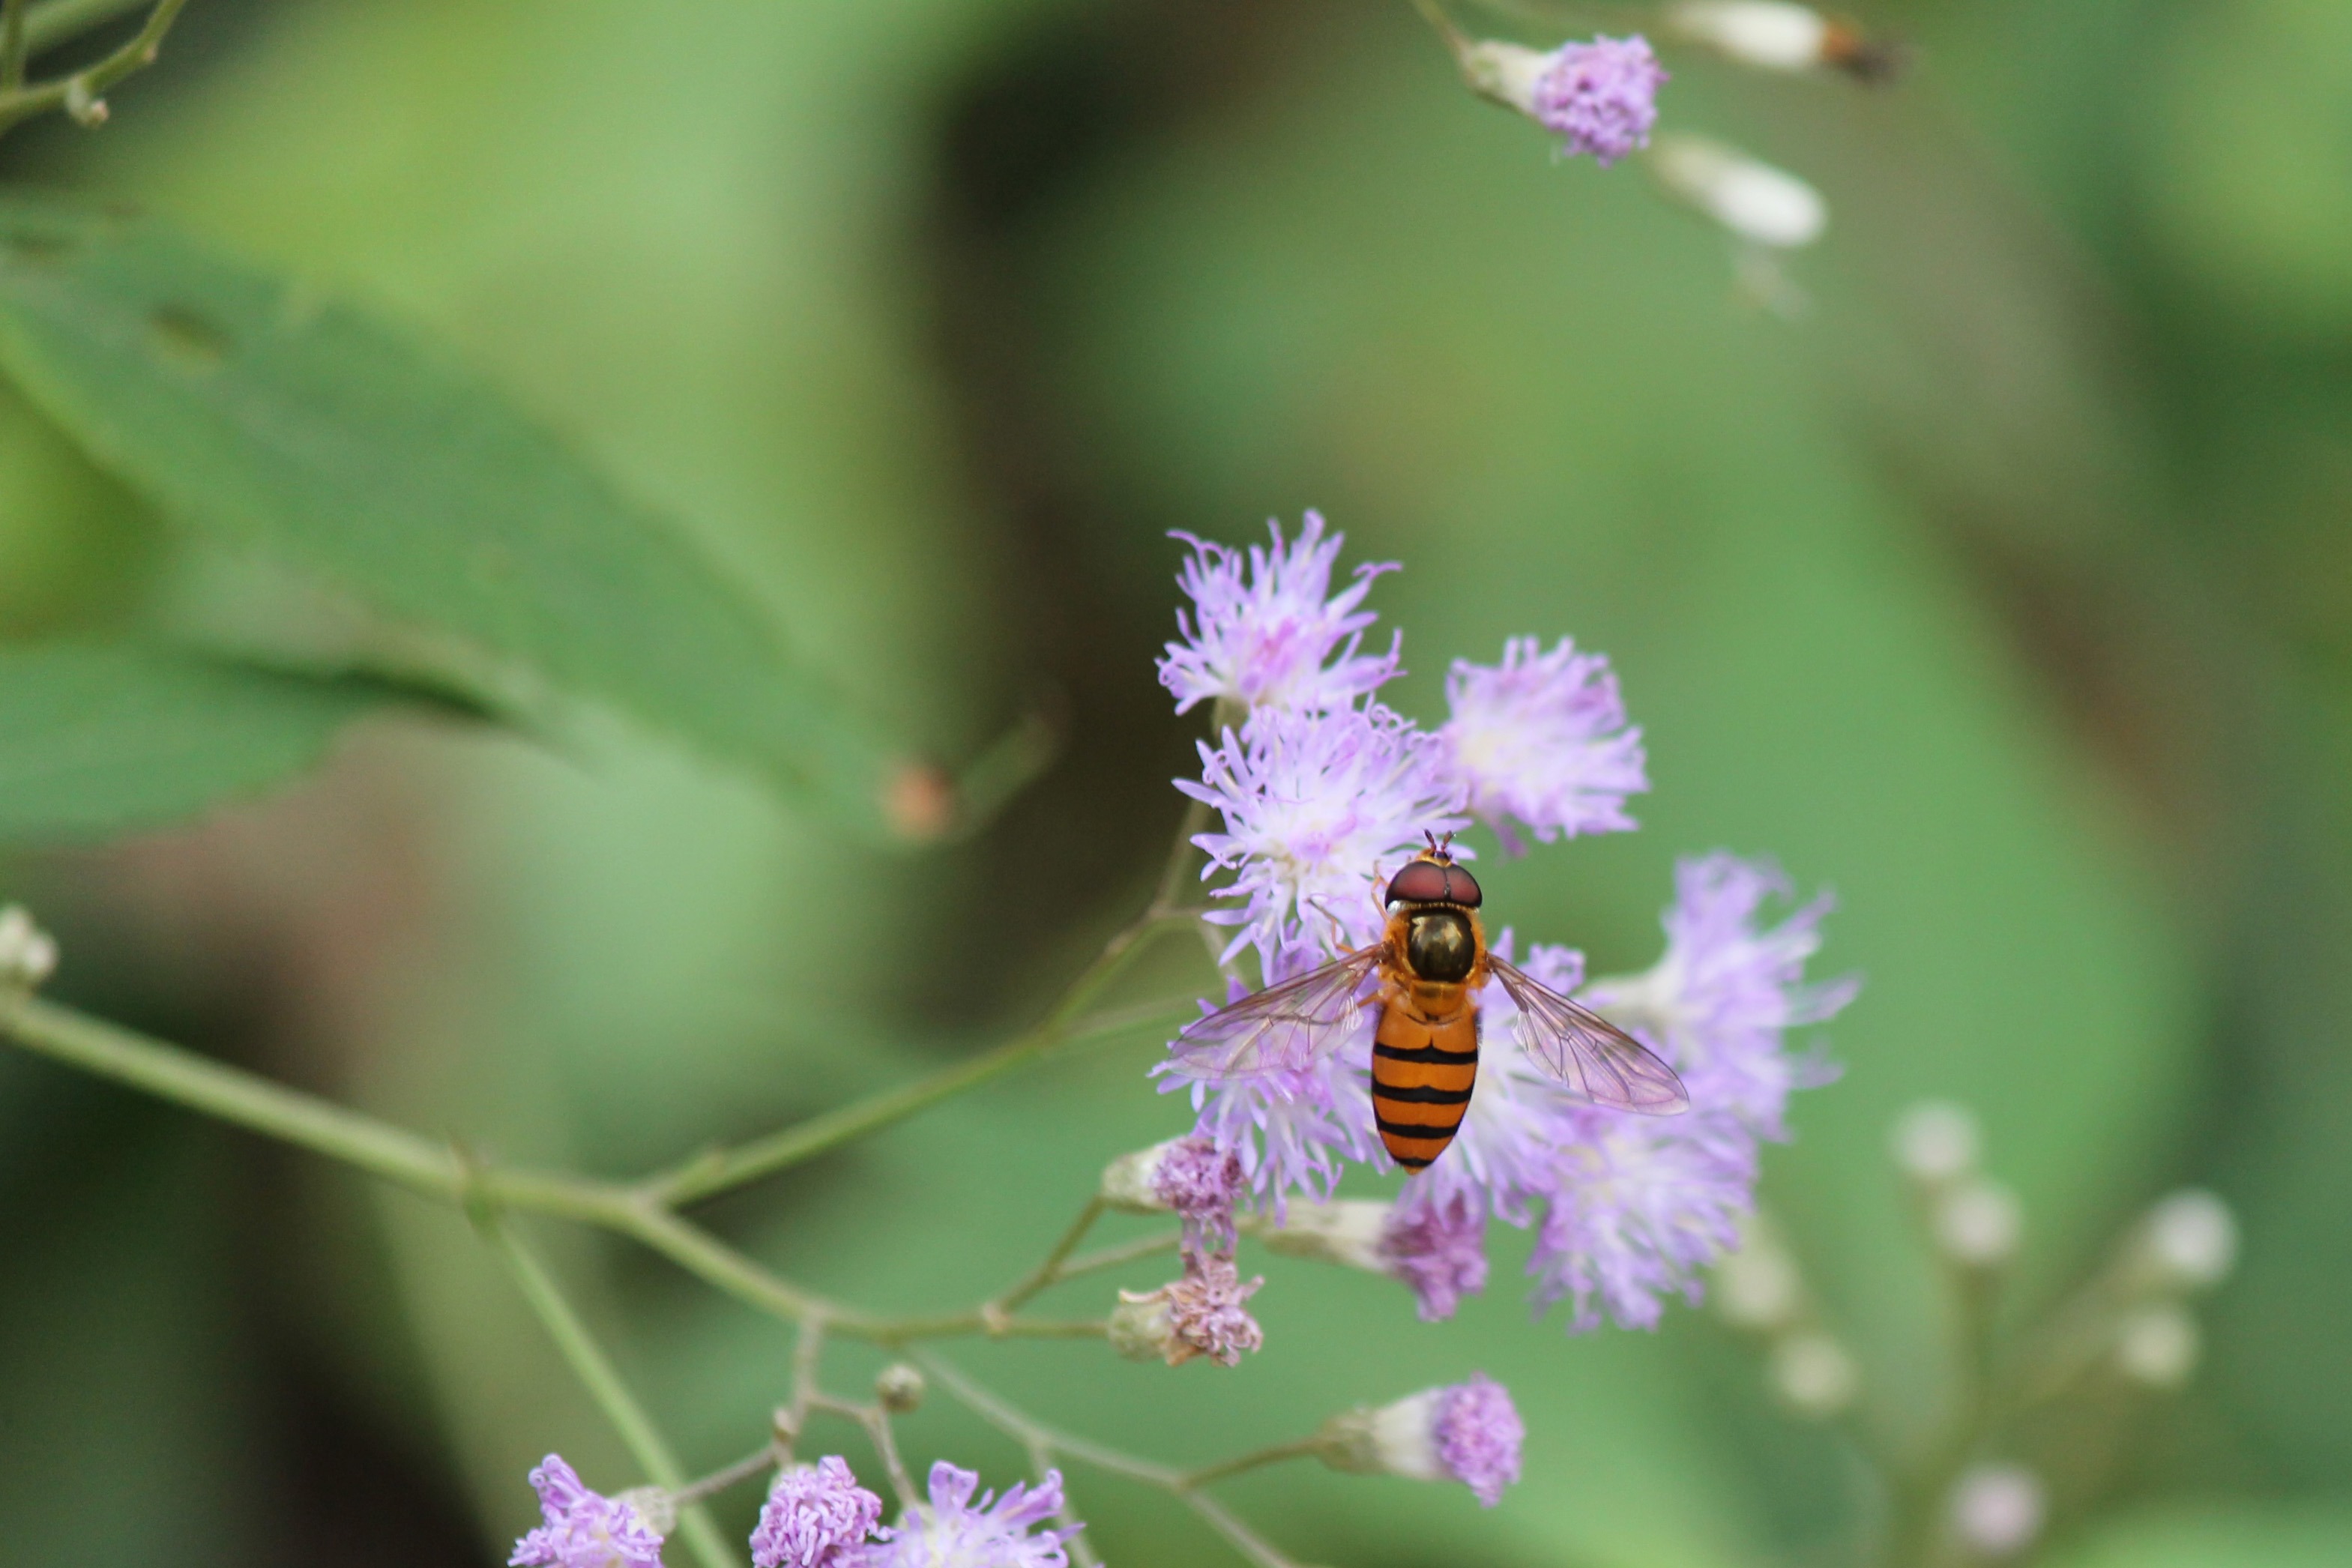
nature, blossom, plant, photography, meadow, stem, leaf, flower, petal, bloom, floral, environment, pollen, herb, insect, natural, botany, butterfly, agriculture, flora, botanical, fauna, invertebrate, wildflower, close up, hoverfly, outdoors, vegetation, bee, horticulture, bumblebee, nectar, organic, macro photography, honey bee, pollinator, flower fly, syrphid fly, membrane winged insect, moths and butterflies, syrphus fly